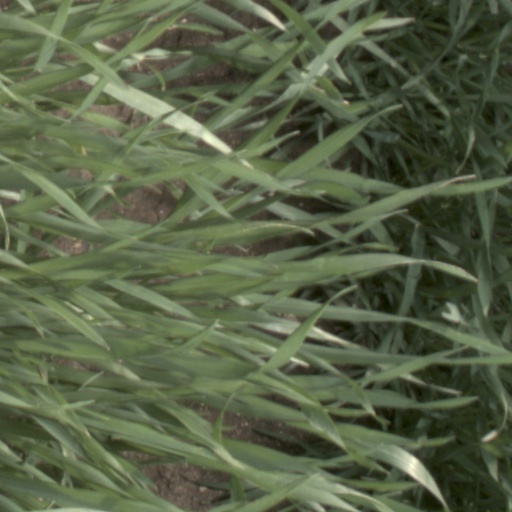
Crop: wheat